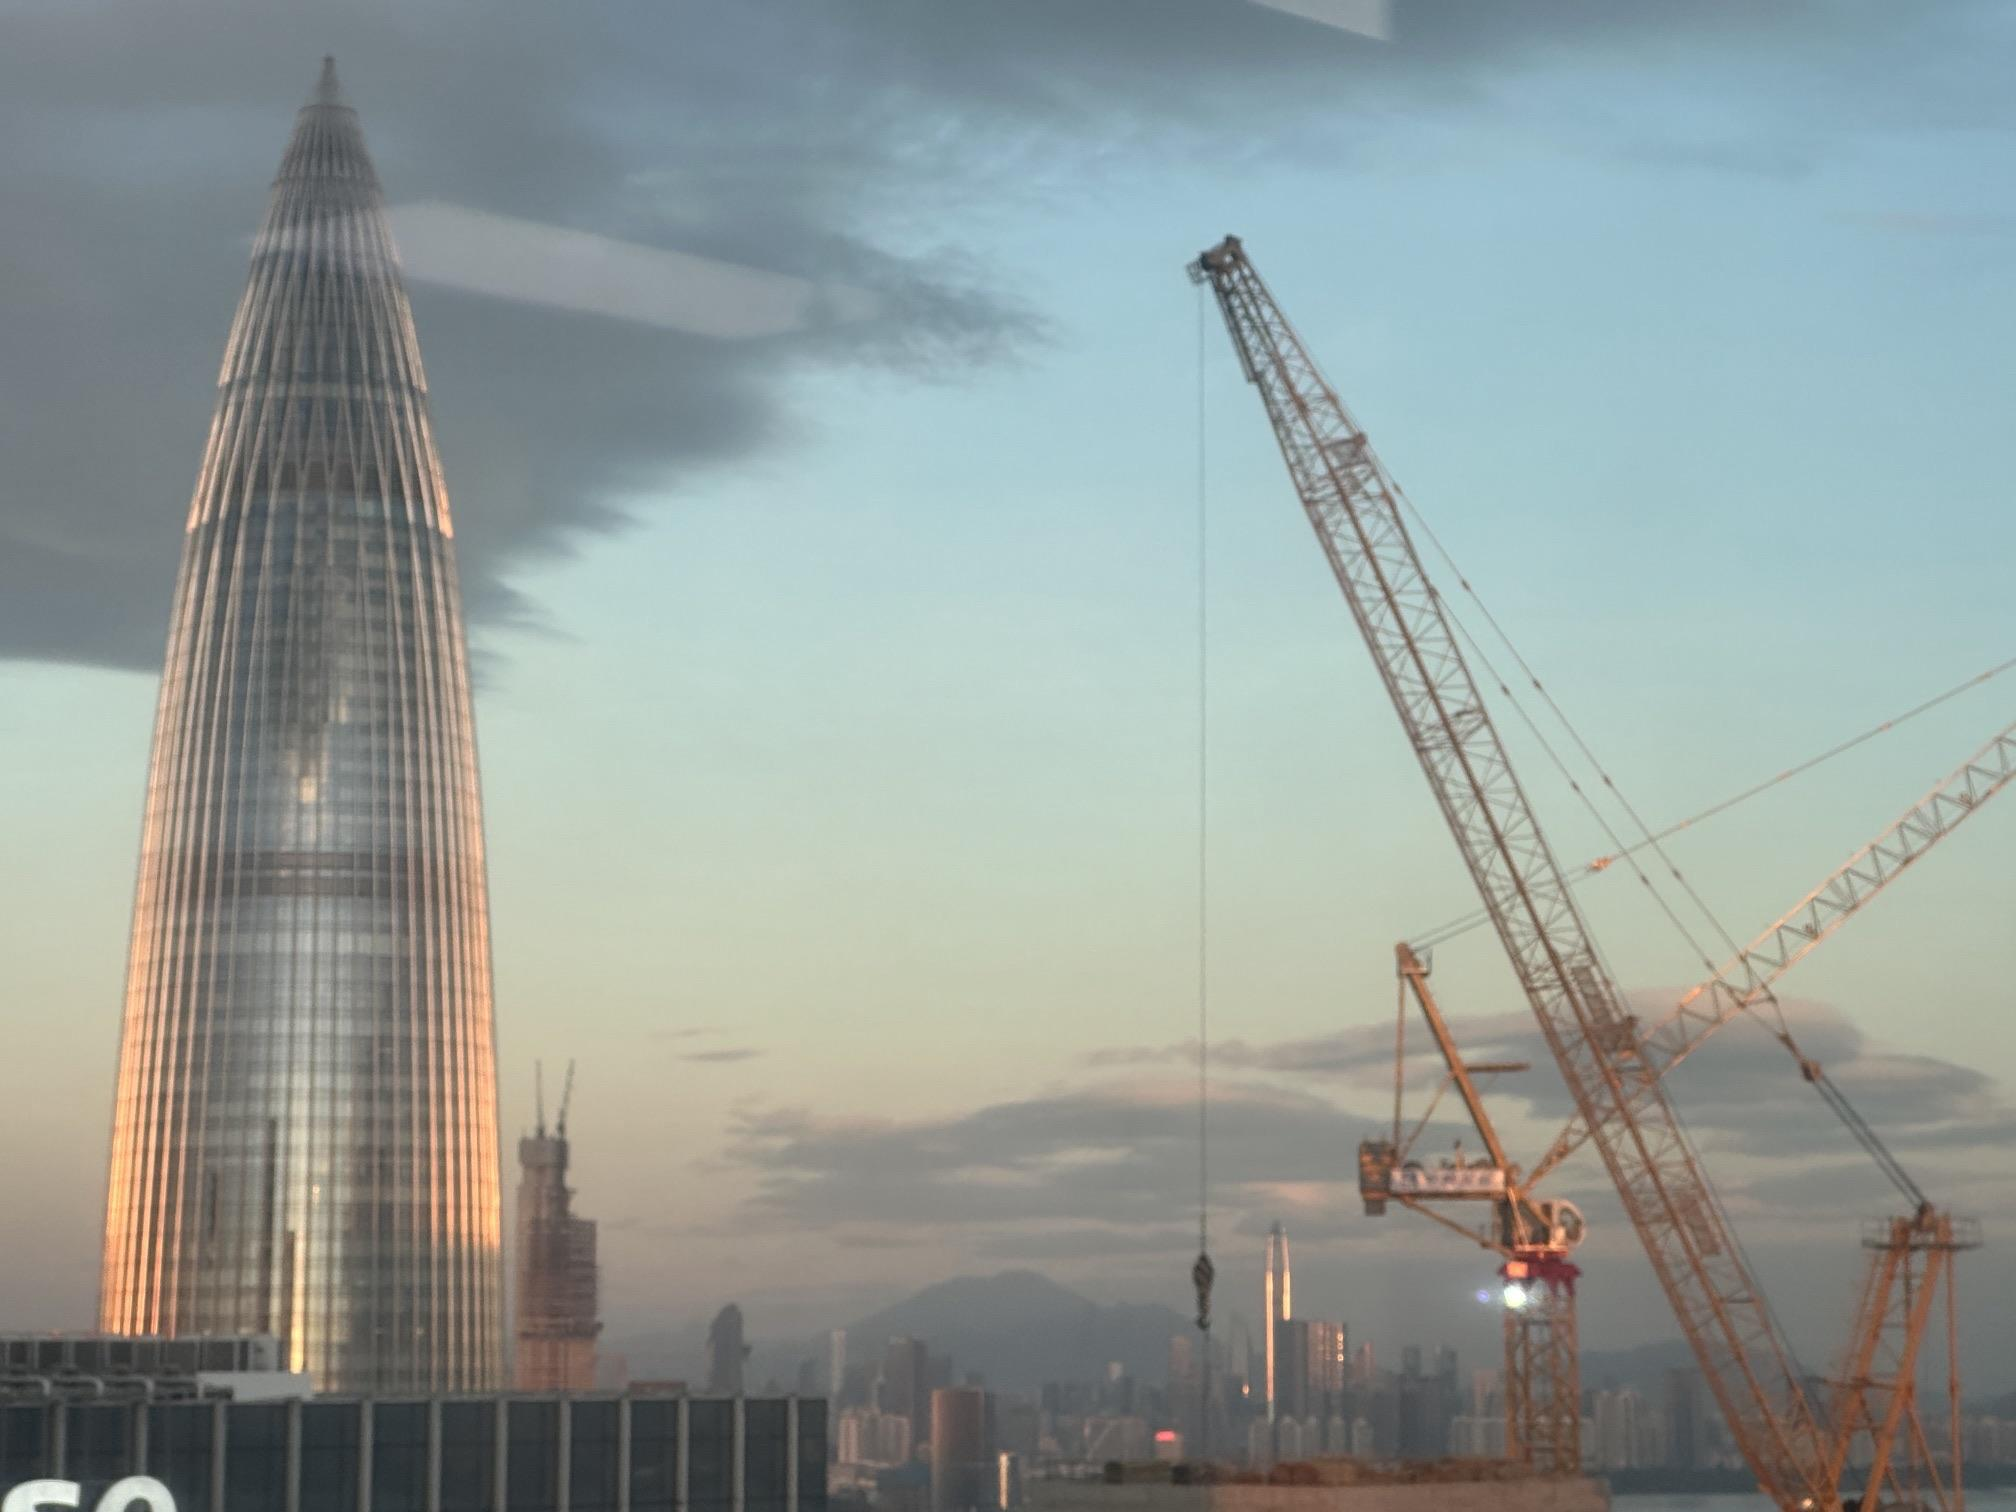
地标名称：中国海油大厦
所在城市：深圳市·南山区